Felo García

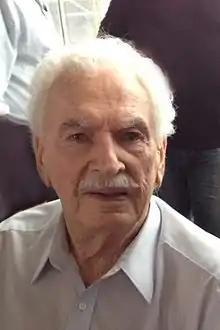
García in 2016

Rafael Ángel "Felo" García Picado (30 July 1928 – 2 December 2023) was a Costa Rican painter, architect, and footballer.